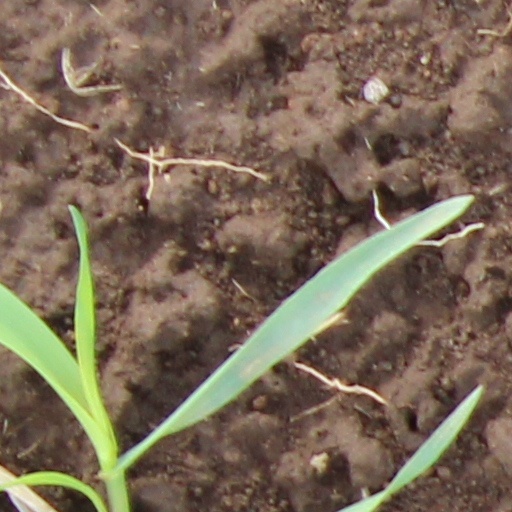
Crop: wheat